Trisanna Bridge

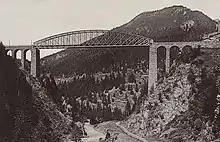
The first bridge, as constructed, seen in 1895.

Huss had many challenges, including the exposed and mountainous location, and the need to make sure the bridge was properly able to withstand the considerable braking forces from trains descending the valley. More than 400 workers were employed to construct the bridge, and the bridge was officially opened on September 21, 1884.